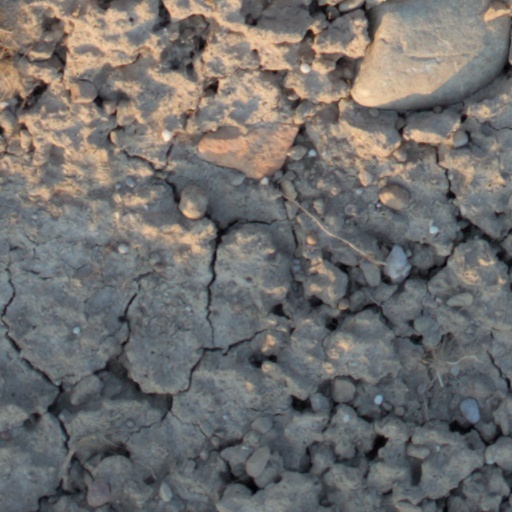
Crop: wheat